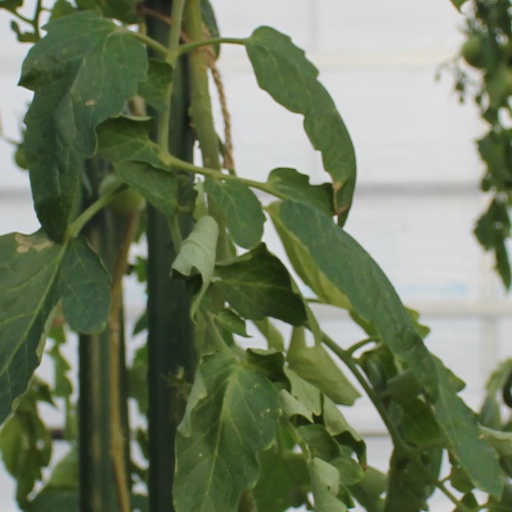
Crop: tomato